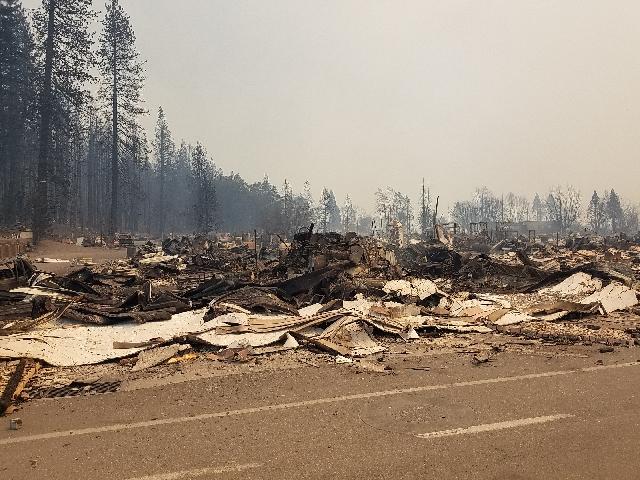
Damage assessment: destroyed